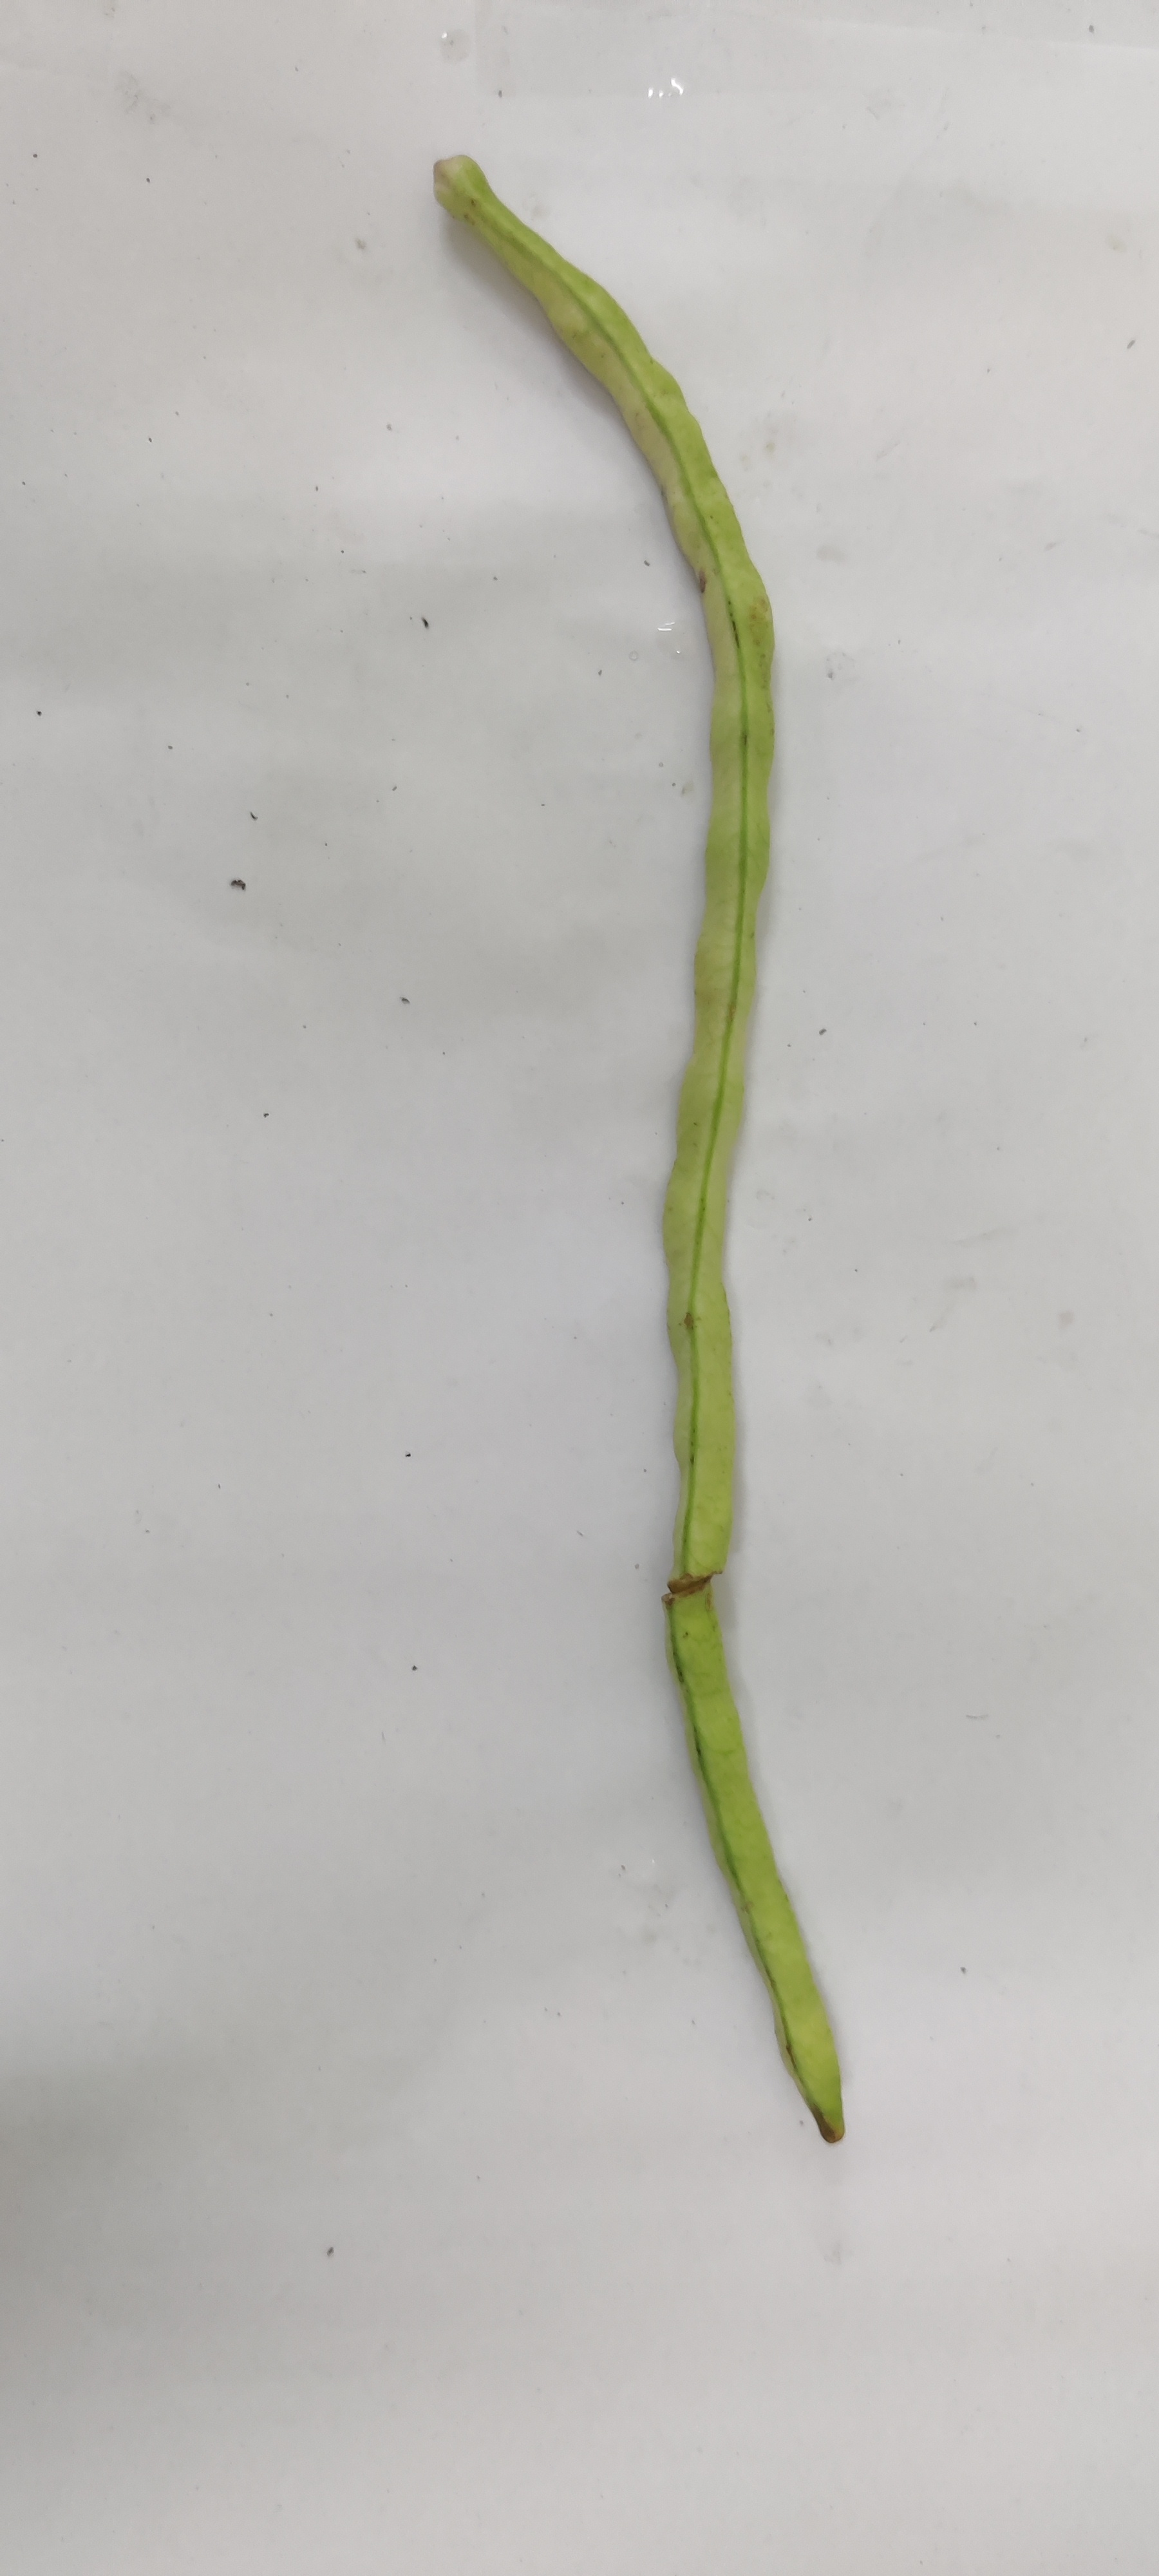
Crop: Cowpea
Condition: Fresh